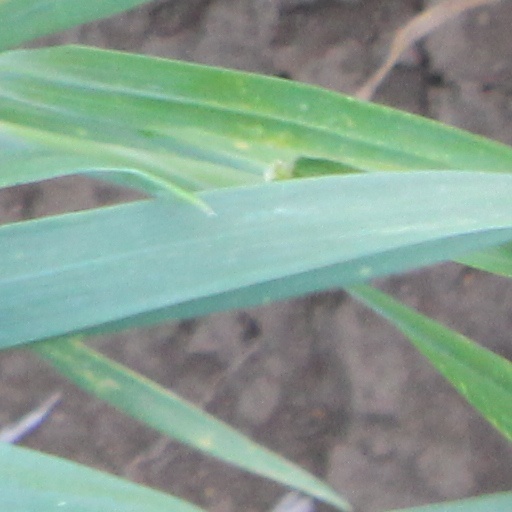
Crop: wheat